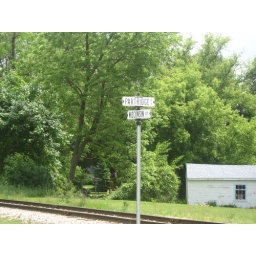
Intersection of Wisconsin St &amp;amp; Partridge St in Eagle, Wisconsin. Wisconsin and Southern railroad tracks cross Partridge here.